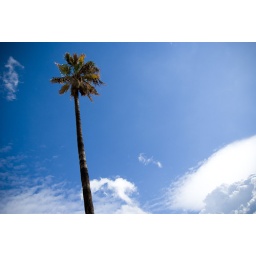
Lone palm tree with blue sky and clouds in the background